2012 Eurocup Formula Renault 2.0

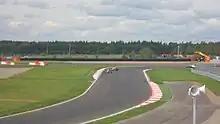
Daniil Kvyat leads Stoffel Vandoorne in the first race at Moscow Raceway, the track's first major event. Kvyat won both races in Moscow to take the championship lead by one point from Vandoorne.

The next Eurocup stop was at the Nürburgring, where Vandoorne set the fastest time in qualifying, before he converted pole position into victory. Nato and Tech 1's Paul-Loup Chatin joined Vandoorne on the podium. Vandoorne led from start to finish the next day, claiming the pole and won the race with fastest lap. Interwetten.com Racing's Melville McKee and Gasly completed the podium. Vandoorne's double win gave him the championship lead.